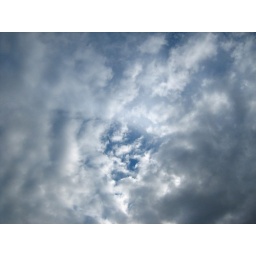
the way to the castle in the sky